Wien Quartier Belvedere railway station

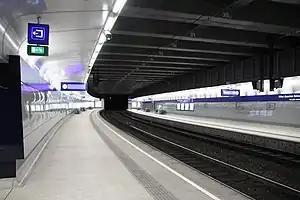

Wien Quartier Belvedere is a railway station in the fourth district of Vienna, served mainly by Vienna S-Bahn services. Opened in 1962 as the new underground S-Bahn platforms of the Südbahnhof main-line terminus, it was renamed to its present name when Südbahnhof was replaced by the new Hauptbahnhof station complex located further west.